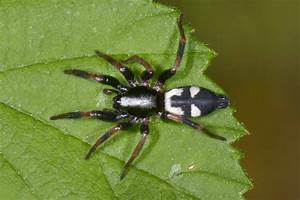
Label: ragno